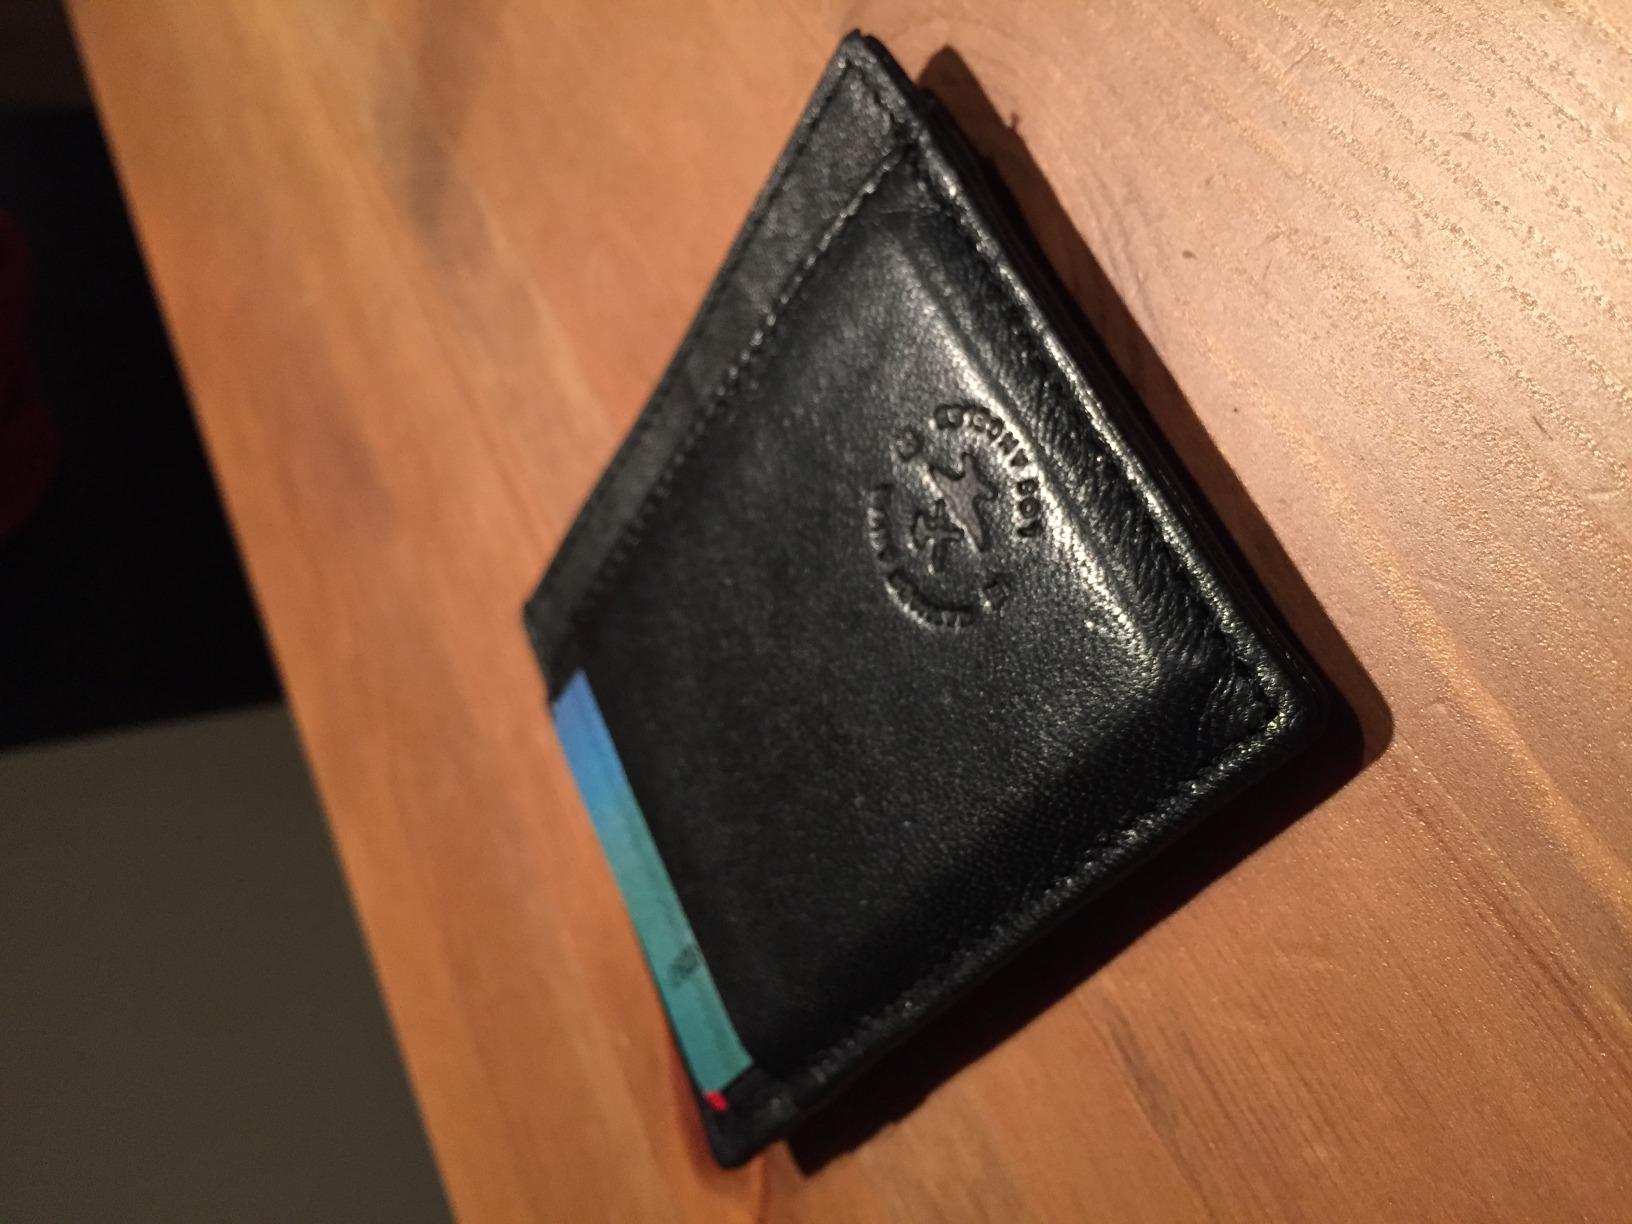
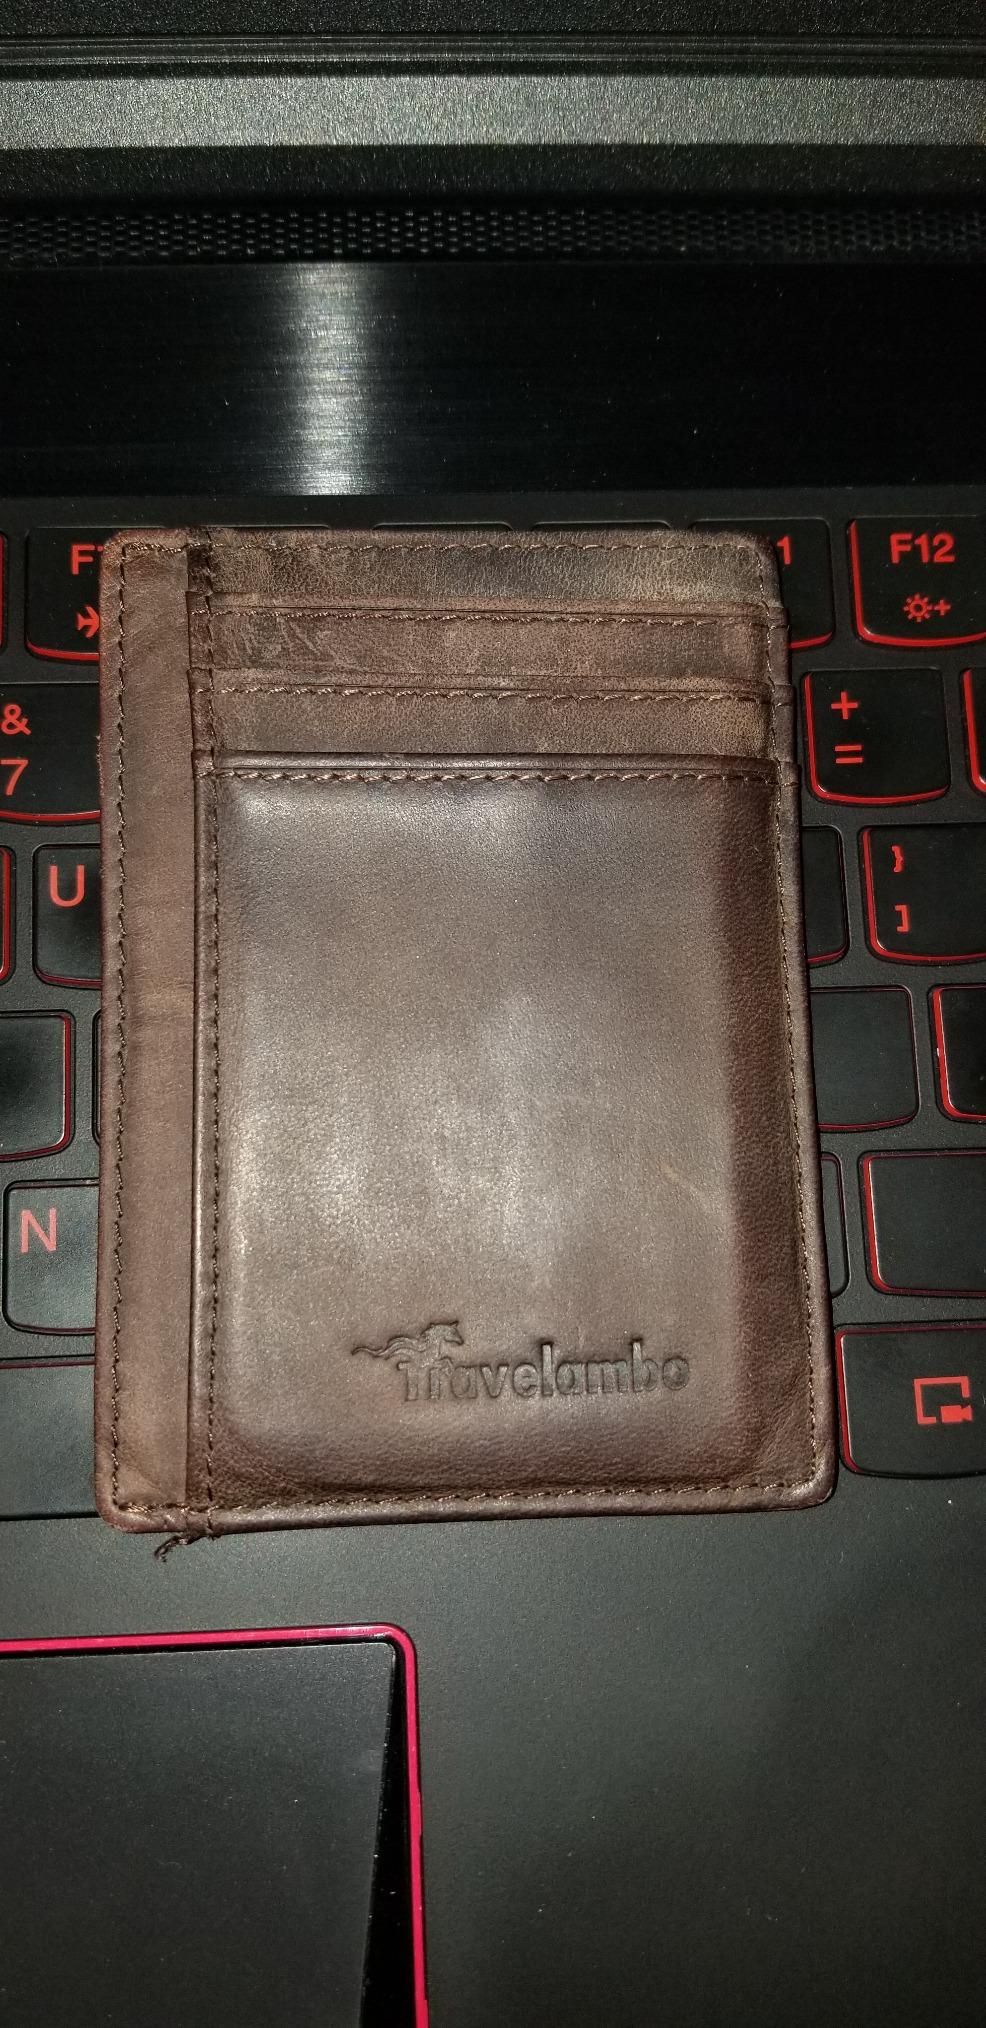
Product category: accessories_wallet
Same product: no